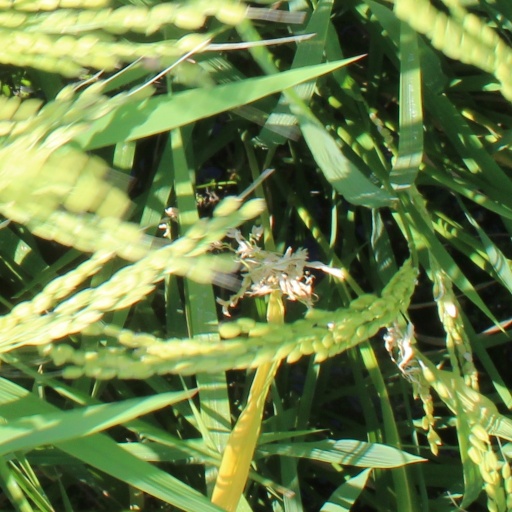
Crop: rice